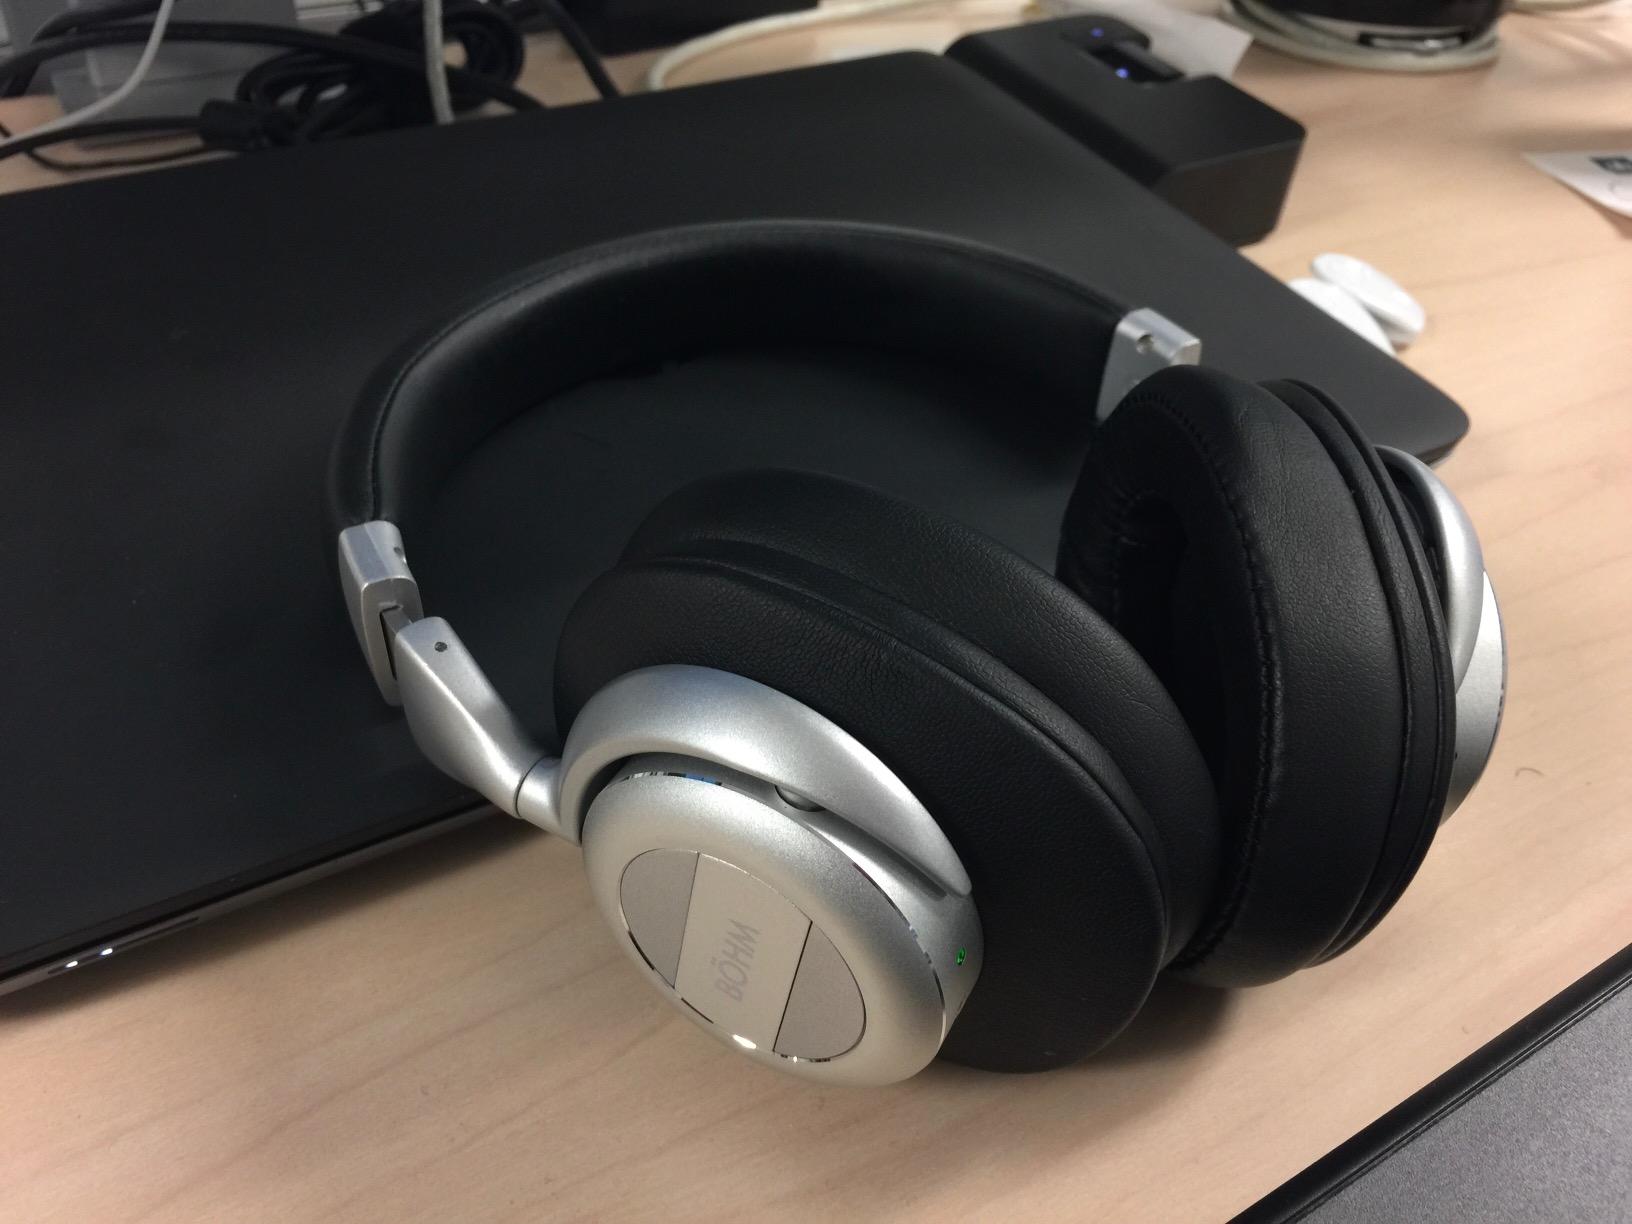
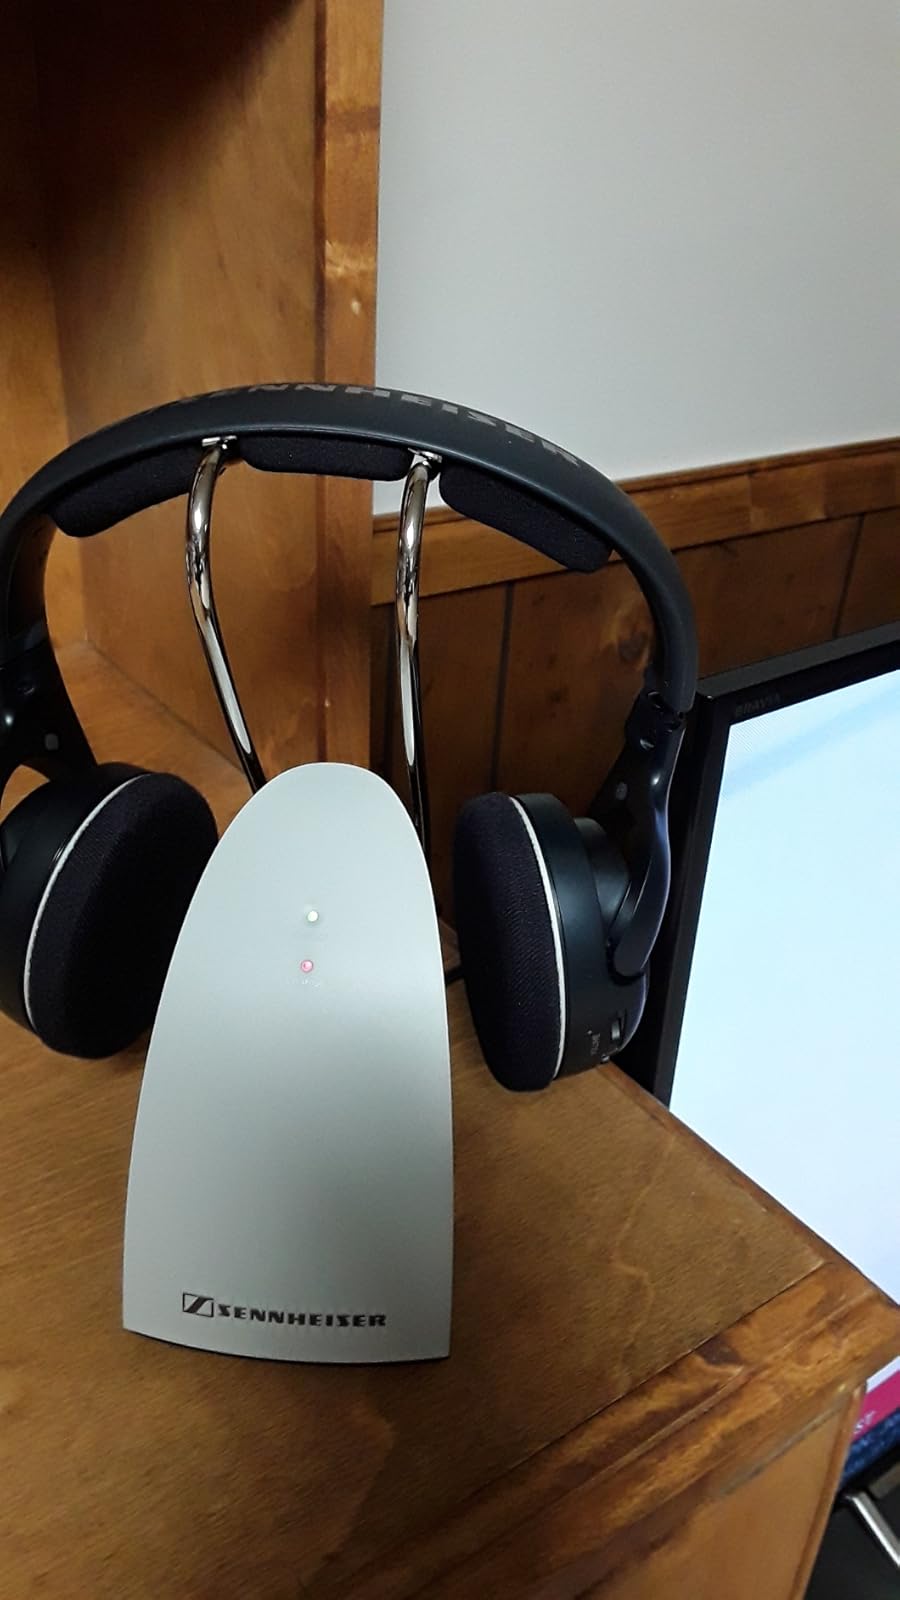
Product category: headphones
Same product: no